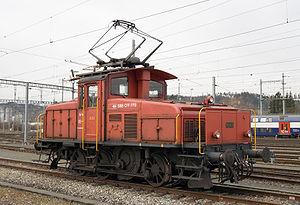
La Ee 3/3 est une locomotive de manœuvre des CFF.